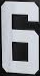
Number: 6